Banksia Grove, Western Australia

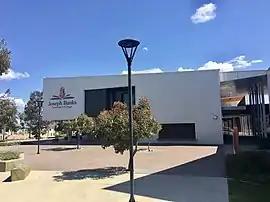
Joseph Banks Secondary College, Banksia Grove

Banksia Grove is a suburb of Perth, Western Australia, located within the City of Wanneroo. Its postcode is 6031, and it was until the late 1990s part of Neerabup. The suburb is approximately 27 km NE of the Perth central business district, 8 km east of the coast and 5 km ENE of Joondalup.